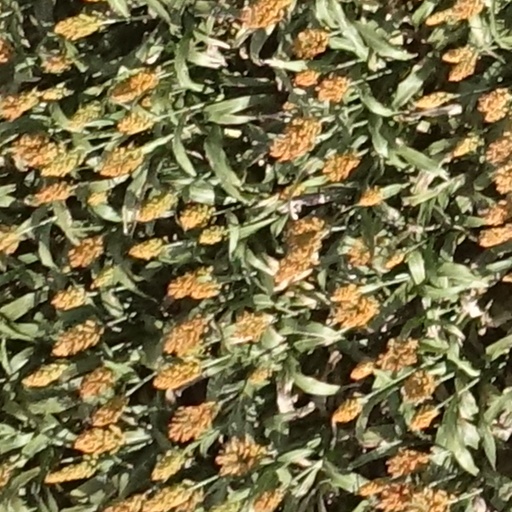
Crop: sorghum